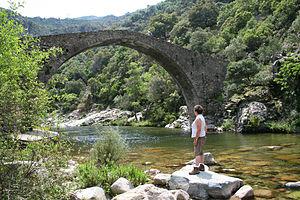
Ota (Corse-du-Sud) - France , le pont génois. Corsu: Ota Francia (Corsica suttana), u ponte genovese.